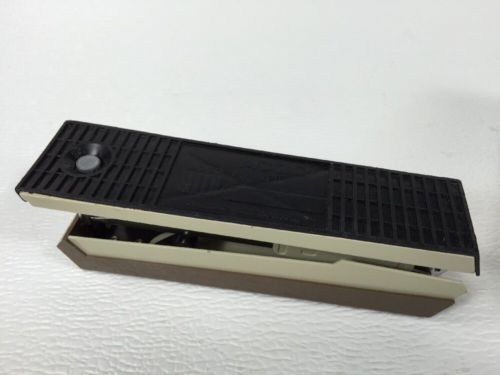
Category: stapler